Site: brandenburg
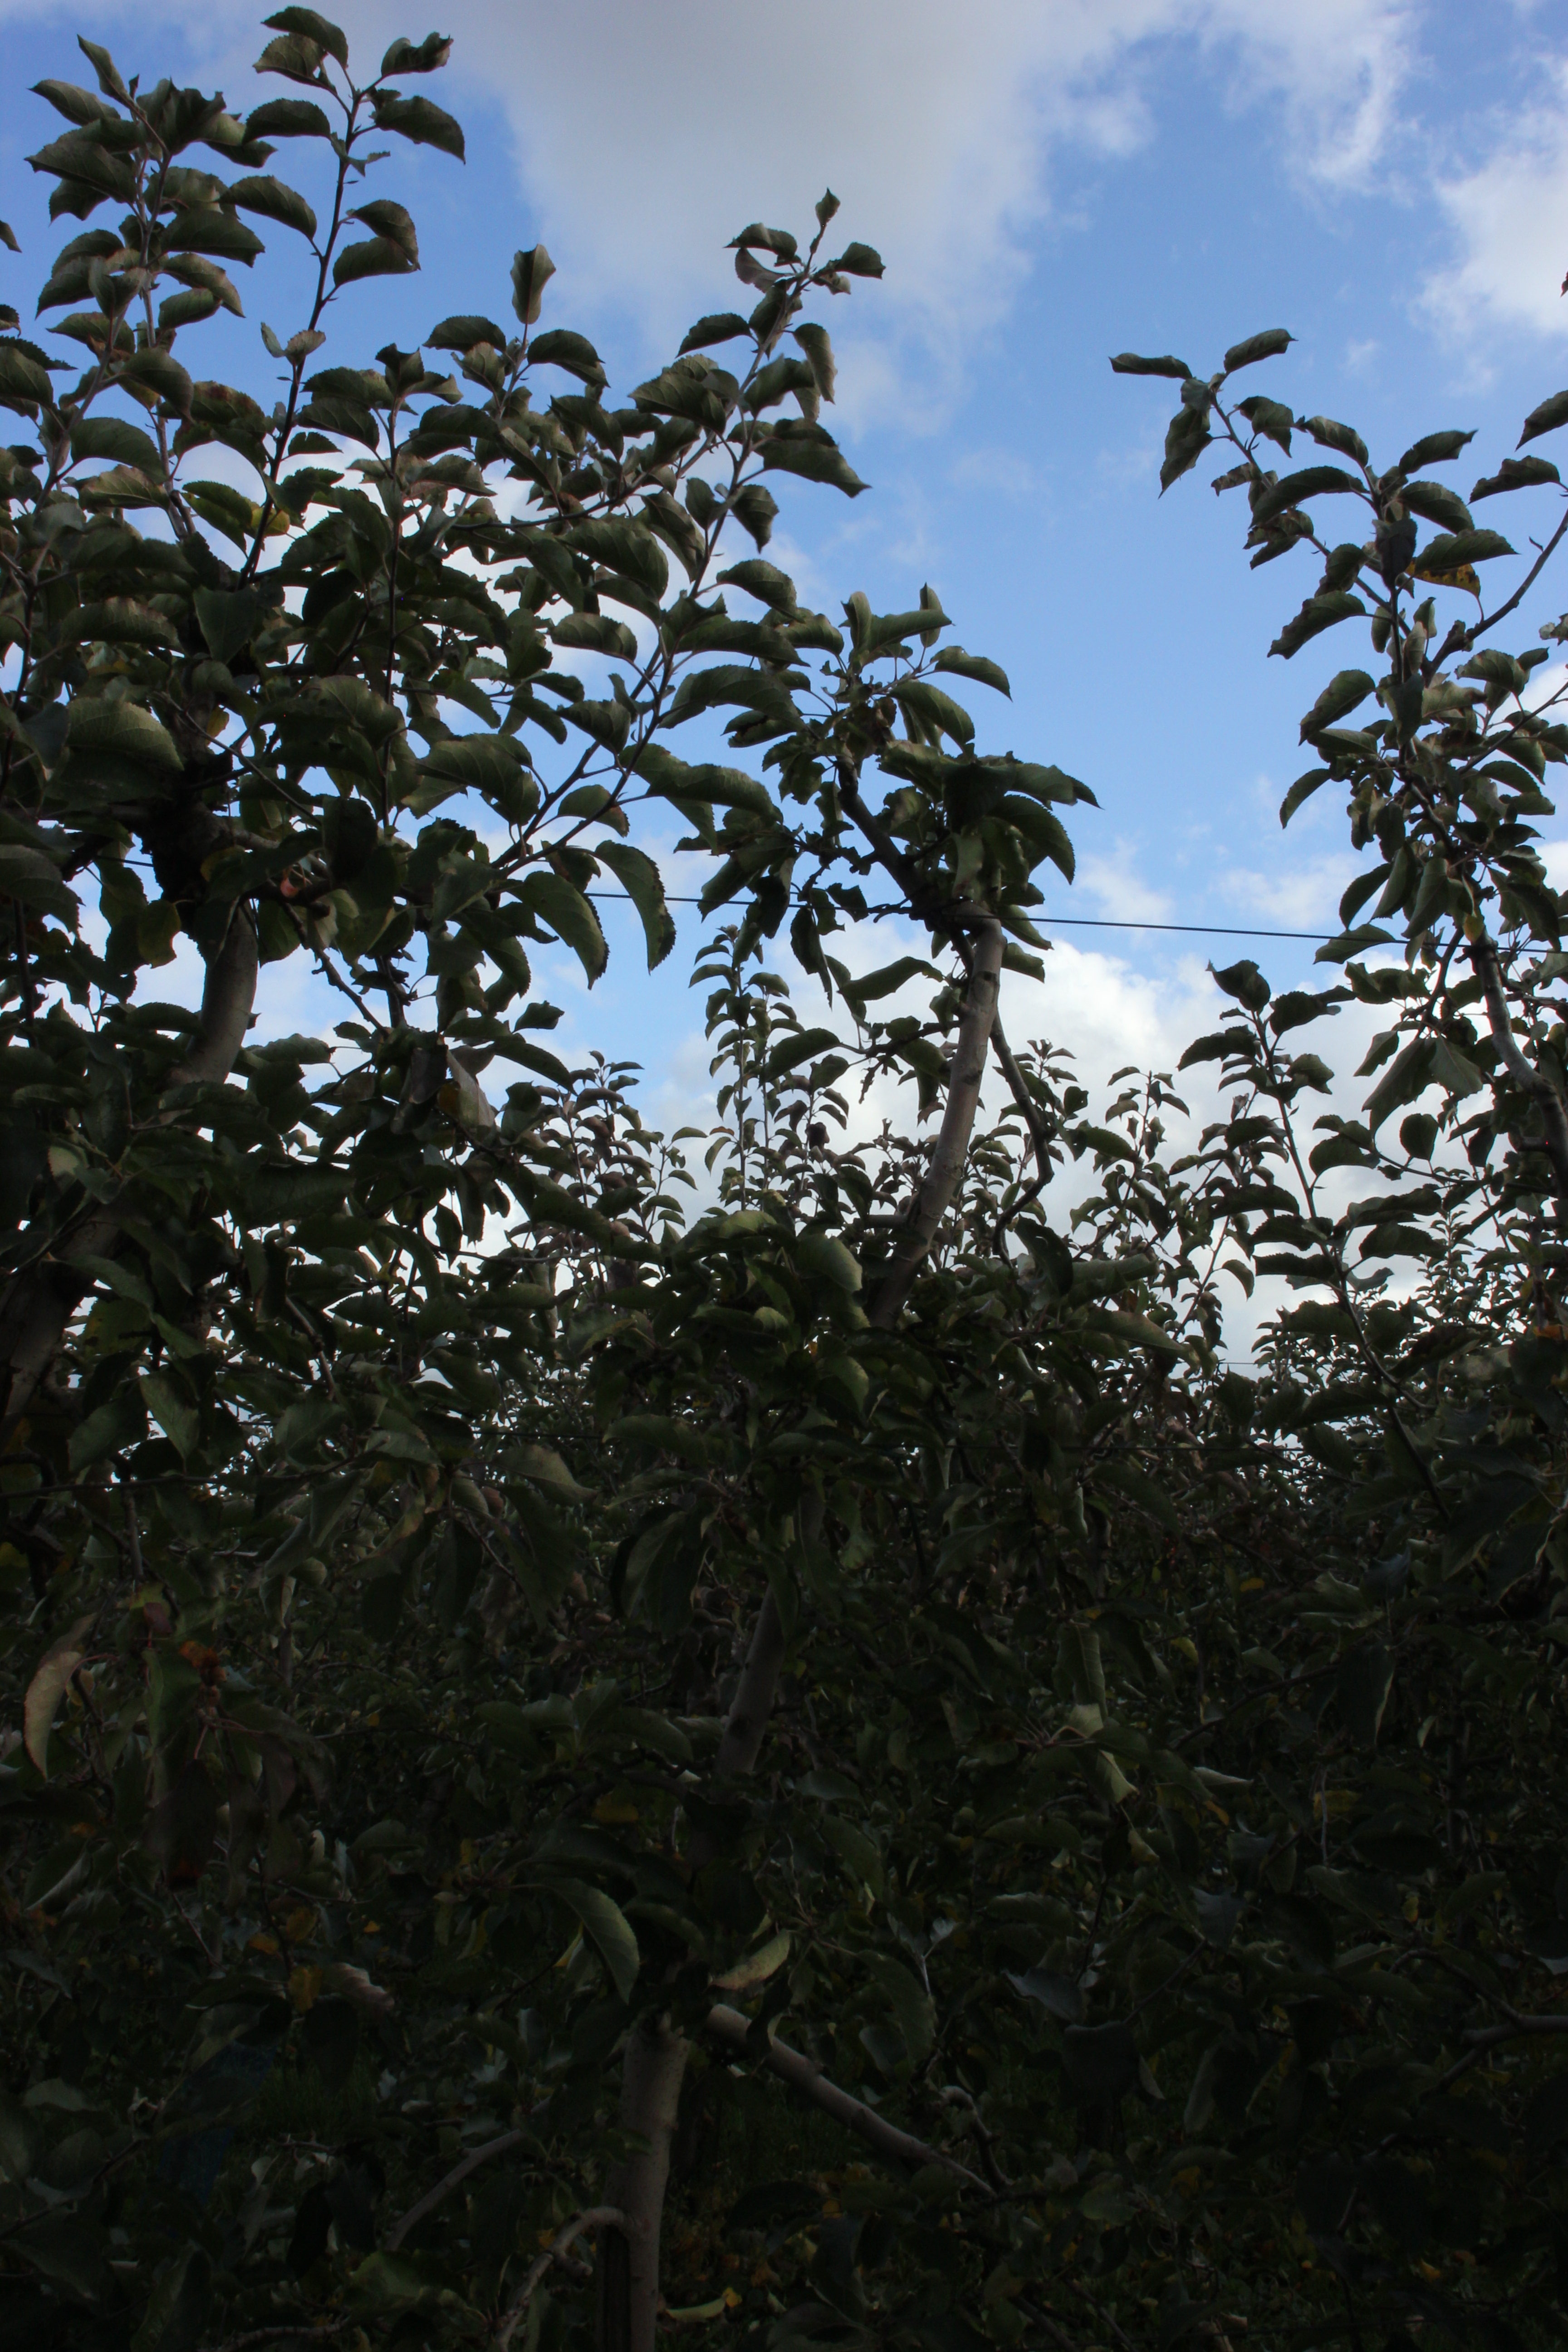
Growth stage (BBCH 91): Senescence, beginning of dormancy